Plankton

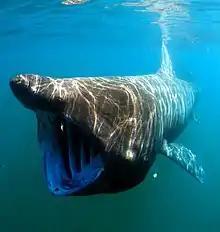
The basking shark uses filter feeding to strain plankton from the water.

Ichthyoplankton are the eggs and larvae of fish. They are mostly found in the sunlit zone of the water column, less than 200 metres deep, which is sometimes called the epipelagic or photic zone. Ichthyoplankton are planktonic, meaning they cannot swim effectively under their own power, but must drift with the ocean currents. Fish eggs cannot swim at all, and are unambiguously planktonic. Early stage larvae swim poorly, but later stage larvae swim better and cease to be planktonic as they grow into juveniles. Fish larvae are part of the zooplankton that eat smaller plankton, while fish eggs carry their own food supply. Both eggs and larvae are themselves eaten by larger animals. Fish can produce high numbers of eggs which are often released into the open water column. Fish eggs typically have a diameter of about . The newly hatched young of oviparous fish are called larvae. They are usually poorly formed, carry a large yolk sac (for nourishment), and are very different in appearance from juvenile and adult specimens. The larval period in oviparous fish is relatively short (usually only several weeks), and larvae rapidly grow and change appearance and structure (a process termed metamorphosis) to become juveniles. During this transition larvae must switch from their yolk sac to feeding on zooplankton prey, a process which depends on typically inadequate zooplankton density, starving many larvae. In time fish larvae become able to swim against currents, at which point they cease to be plankton and become juvenile fish.